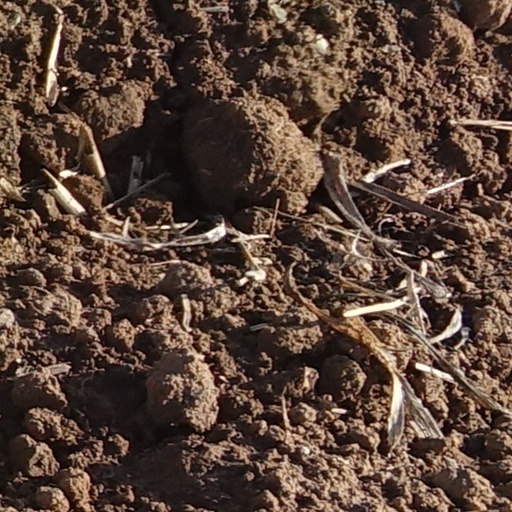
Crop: wheat